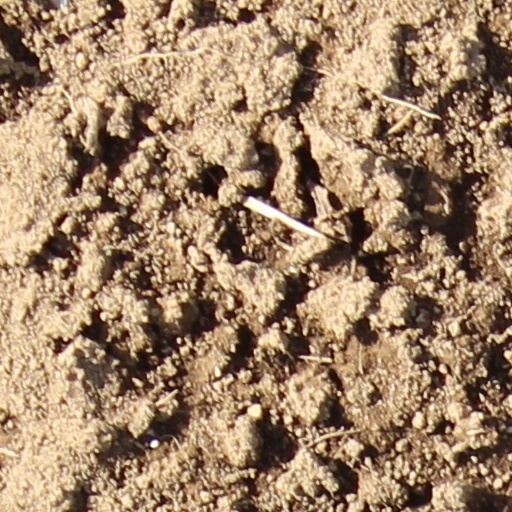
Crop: wheat